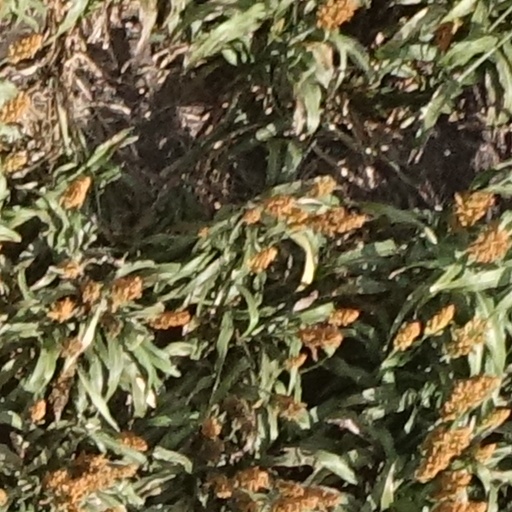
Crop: sorghum